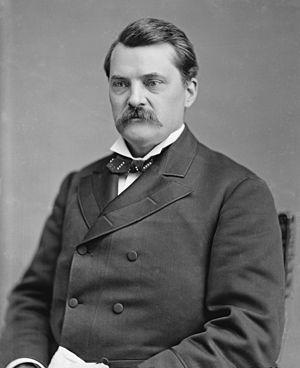
Anson George McCook est un brigadier-général de l'Union et un représentant du Congrès. Il est enterré à Steubenville dans le comté de Jefferson, État de l'Ohio.